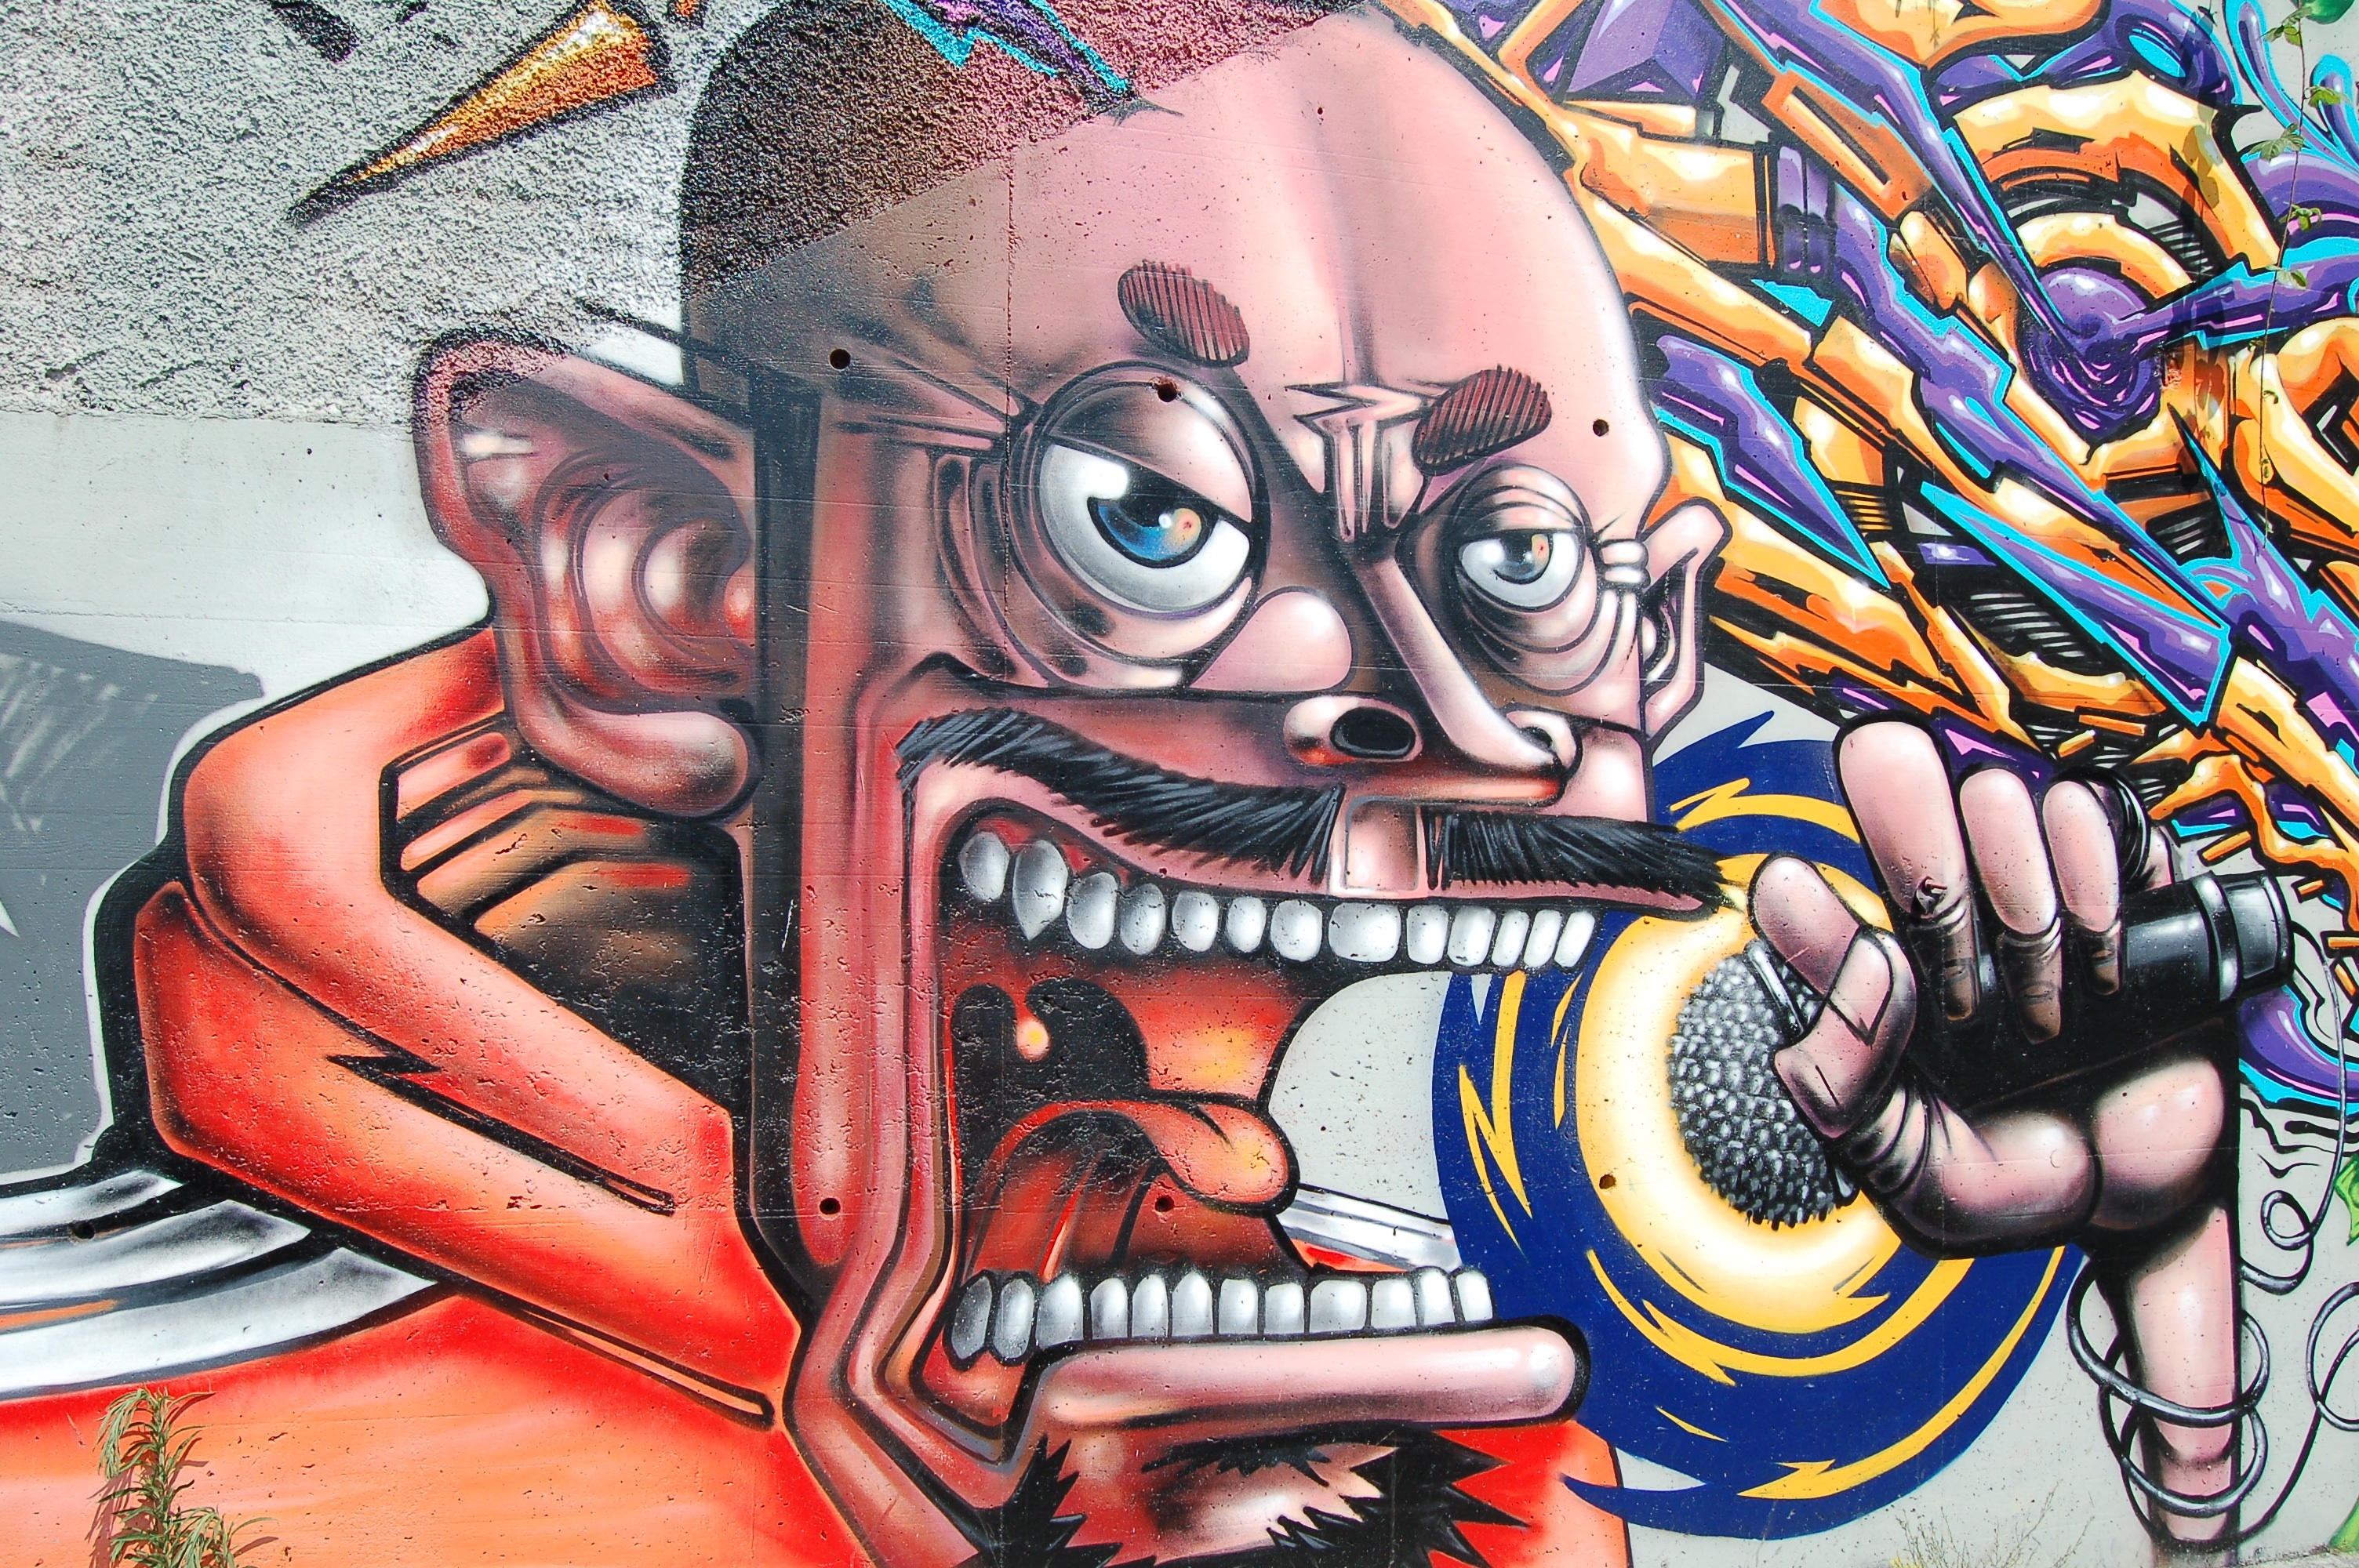
graffiti, street art, art, drawing, illustration, mural, comics, cartoon, comic book